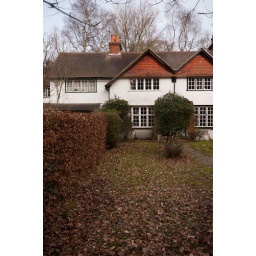
Looking at the Living room window and our bedroom above